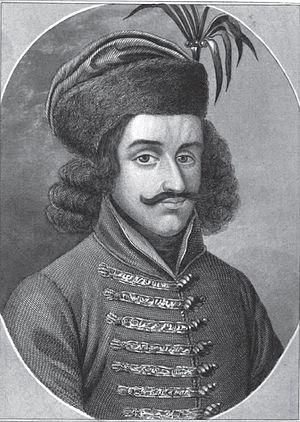
Szilágyi est le patronyme de plusieurs familles hongroises.
Michel Szilágyi de Horogszeg, mort à Constantinople en 1460 était un général hongrois, oncle du roi Matthias Iᵉʳ Corvin, et régent du royaume de Hongrie de 1458 à 1459.